Mary Immaculate Church, Annerley

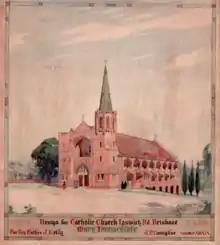
Concept Design. Note the front doors and the statue on the top left of the facade.

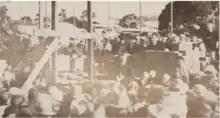
Laying of the Foundation Stone by Archbishop Duhig - 1 May 1932.

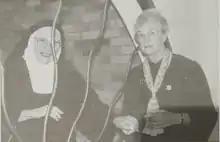
Members of the Freeney Family who were instrumental in fundraising for the church. Three Freney sisters joined the Society of the Sacred Heart and Margaret Freney became a cloistered Carmelite Sister.

Only ten years after the opening of the original church, Archbishop Duhig announced that a new church would be built to meet the needs of the fast-growing parish. He said that the church would be large and one of the finest of its kind in Queensland. The church would be built in memory of Parish Priest, Father James Gallagher, who had died of a heart attack on the Thursday before whilst performing maintenance work on the fence.